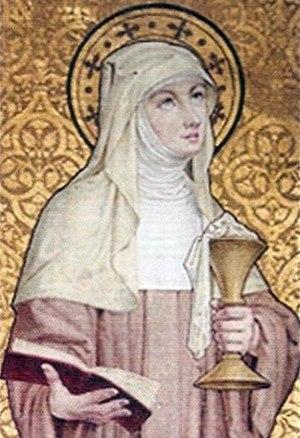
Sainte Berlinde, née à une date inconnue et décédée à Meerbeke entre 936 et 941, est une religieuse ermite brabançonne. Liturgiquement elle est commémorée le 3 février.